Deborah Berebichez

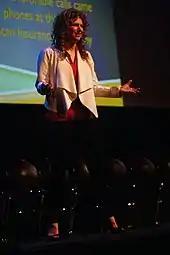
Berebichez speaks on Outrageous Acts of Thinking at the Northeast Conference on Science and Skepticism (NECSS) on April 12, 2015, at F.I.T. Haft Auditorium in New York City.

After completing her PhD, Berebichez was a post-doctoral researcher first at Columbia University's Applied Math and Physics Department and later at NYU's Courant Institute for Mathematical Sciences. Dr. Berebichez has written scholarly articles on the subject of altering the structural design of optical, mechanical and electrical systems in order to prevent signal transmission loss due to wave scattering. She is a member of the American Physical Society.